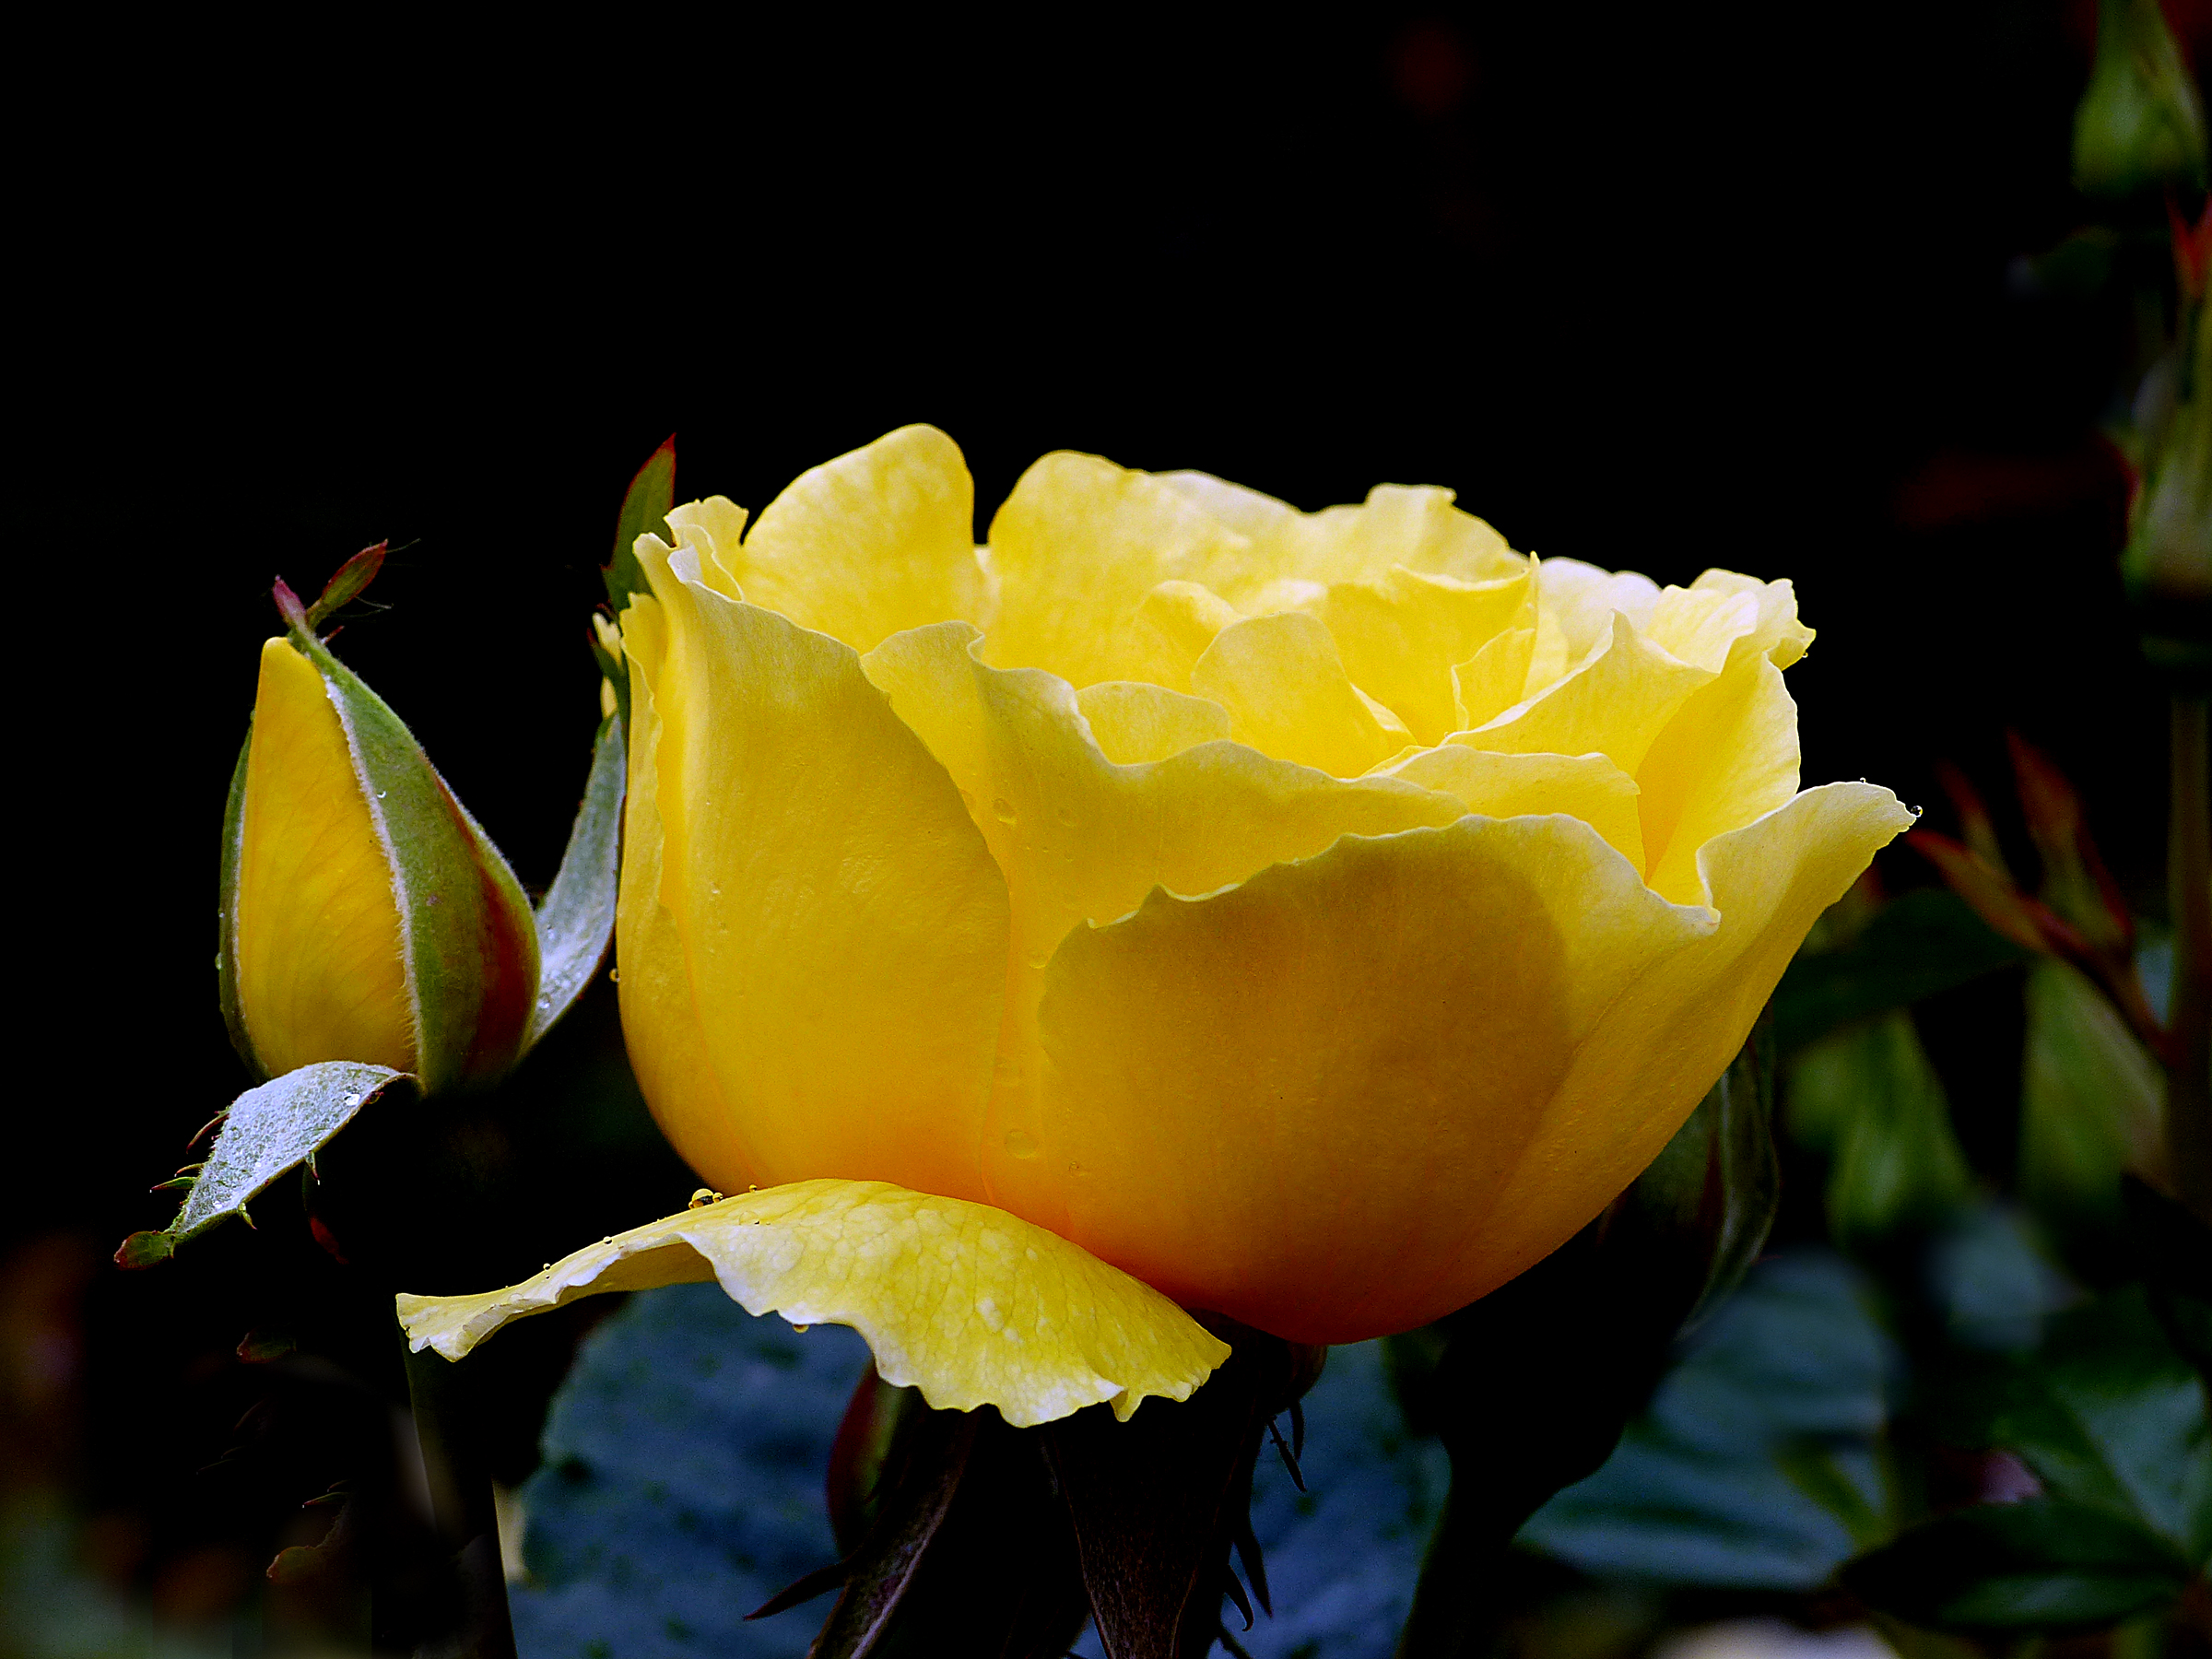
nature, blossom, plant, leaf, flower, petal, rose, botany, yellow, flora, flowers, close up, roses, publicdomain, gardening, bridgecamera, panasonicdmcfz200, canon500dmacrolens, macro photography, serendipityrose, yellowroses, flowering plant, garden roses, rose family, plant stem, land plant, austrian briar